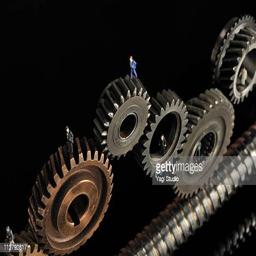
iron composition such as a gear